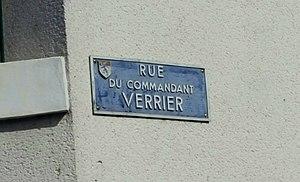
Rue commandant Verrier.
Charles Claudius Germain Verrier, plus connu sous le nom de Commandant Verrier, né le 26 juin 1885 à L'Arba, et mort le 20 décembre 1944 à Pluneret, est un officier de la résistance française.